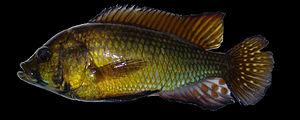
Charles Alluaud est un explorateur français, dernier grand voyageur naturaliste pour le Muséum national d'histoire naturelle à Paris et un entomologiste français, né le 4 mai 1861 à Limoges et mort le 12 décembre 1949 à Crozant dans le département de la Creuse.
Astatoreochromis alluaudi est une espèce de poissons de la famille des Cichlidés.